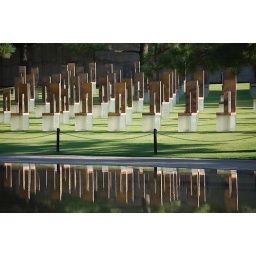
One chair for every person killed in the bombing. 19 chairs for the children that died. 168 chairs total.